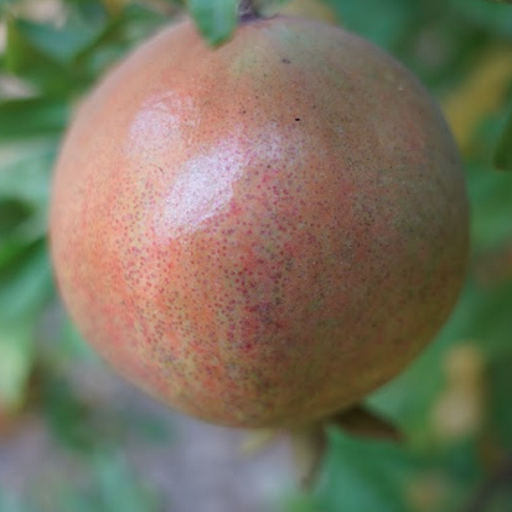
Label: Healthy